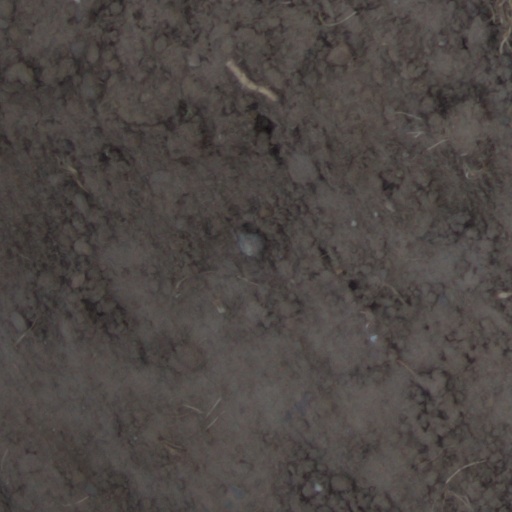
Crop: wheat